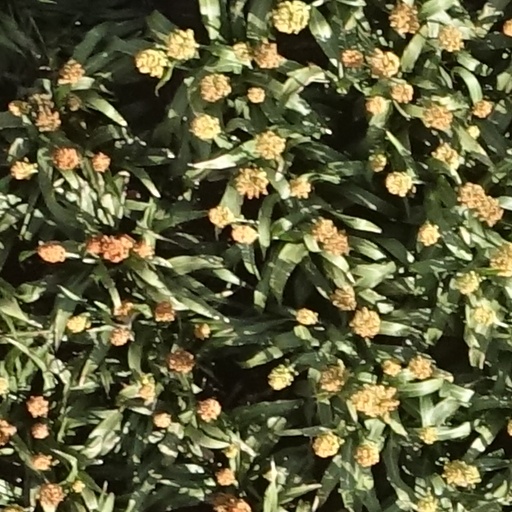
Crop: sorghum